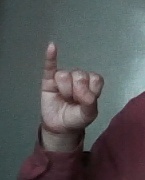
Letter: meem